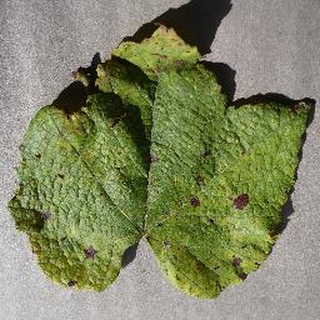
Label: grape_leaf_blight